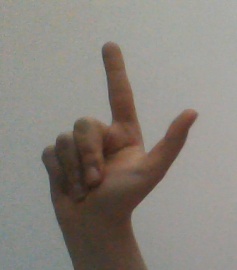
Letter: laam